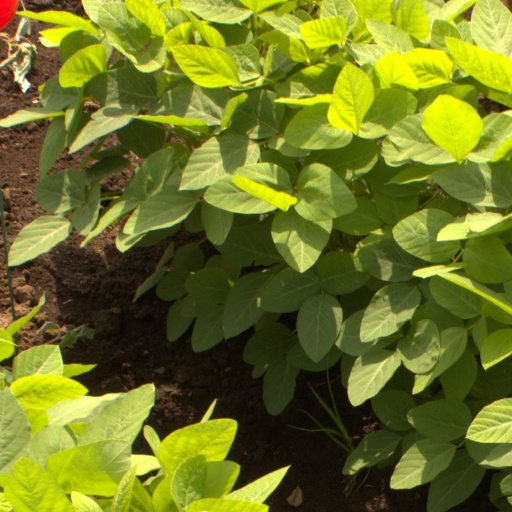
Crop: soybean